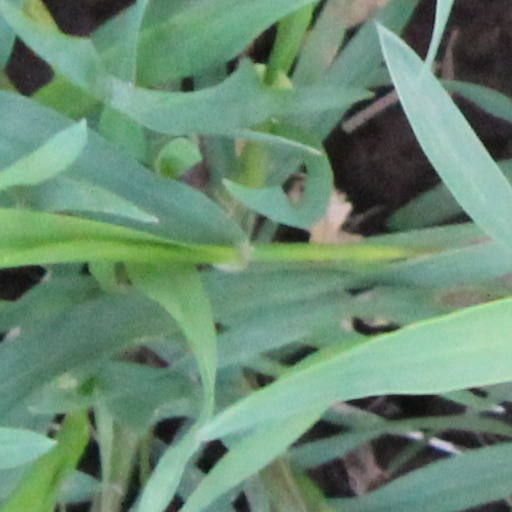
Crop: wheat